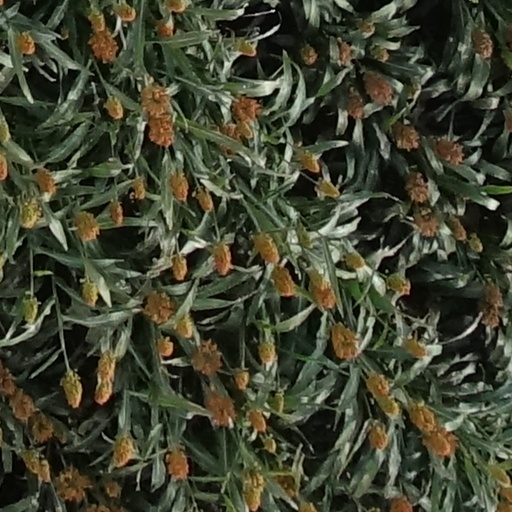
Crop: sorghum